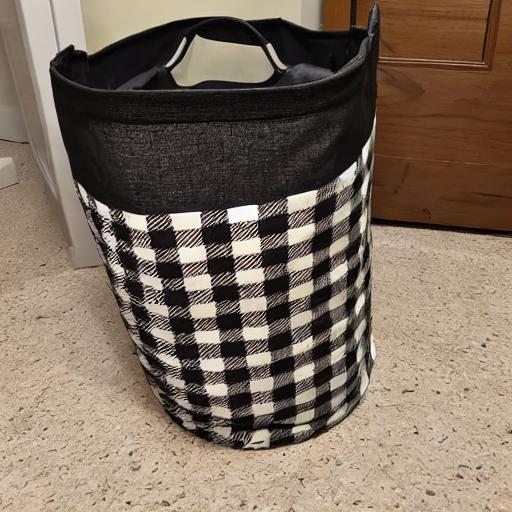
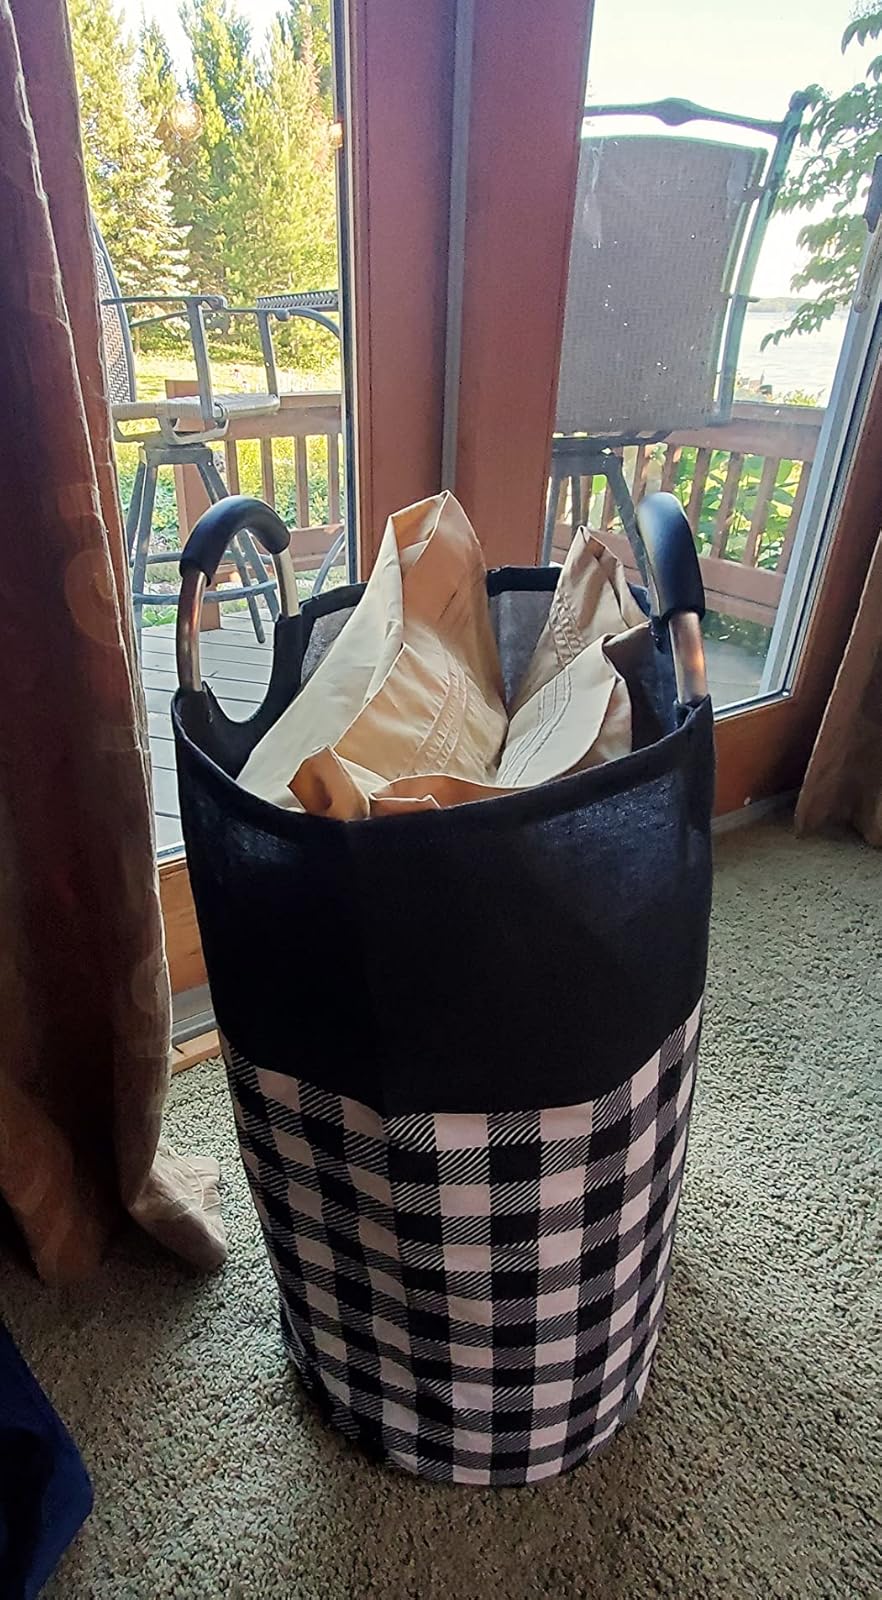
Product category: items_hamper
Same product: no